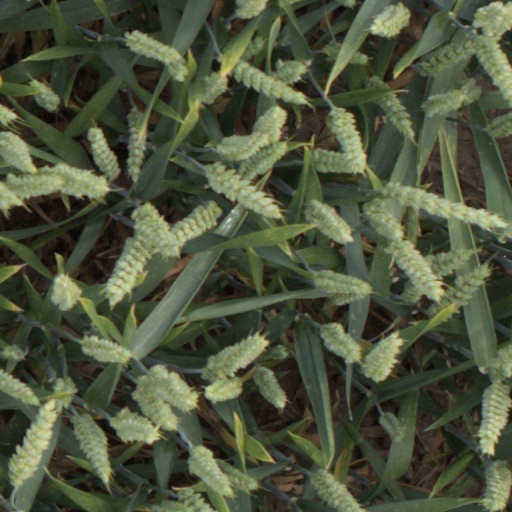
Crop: wheat